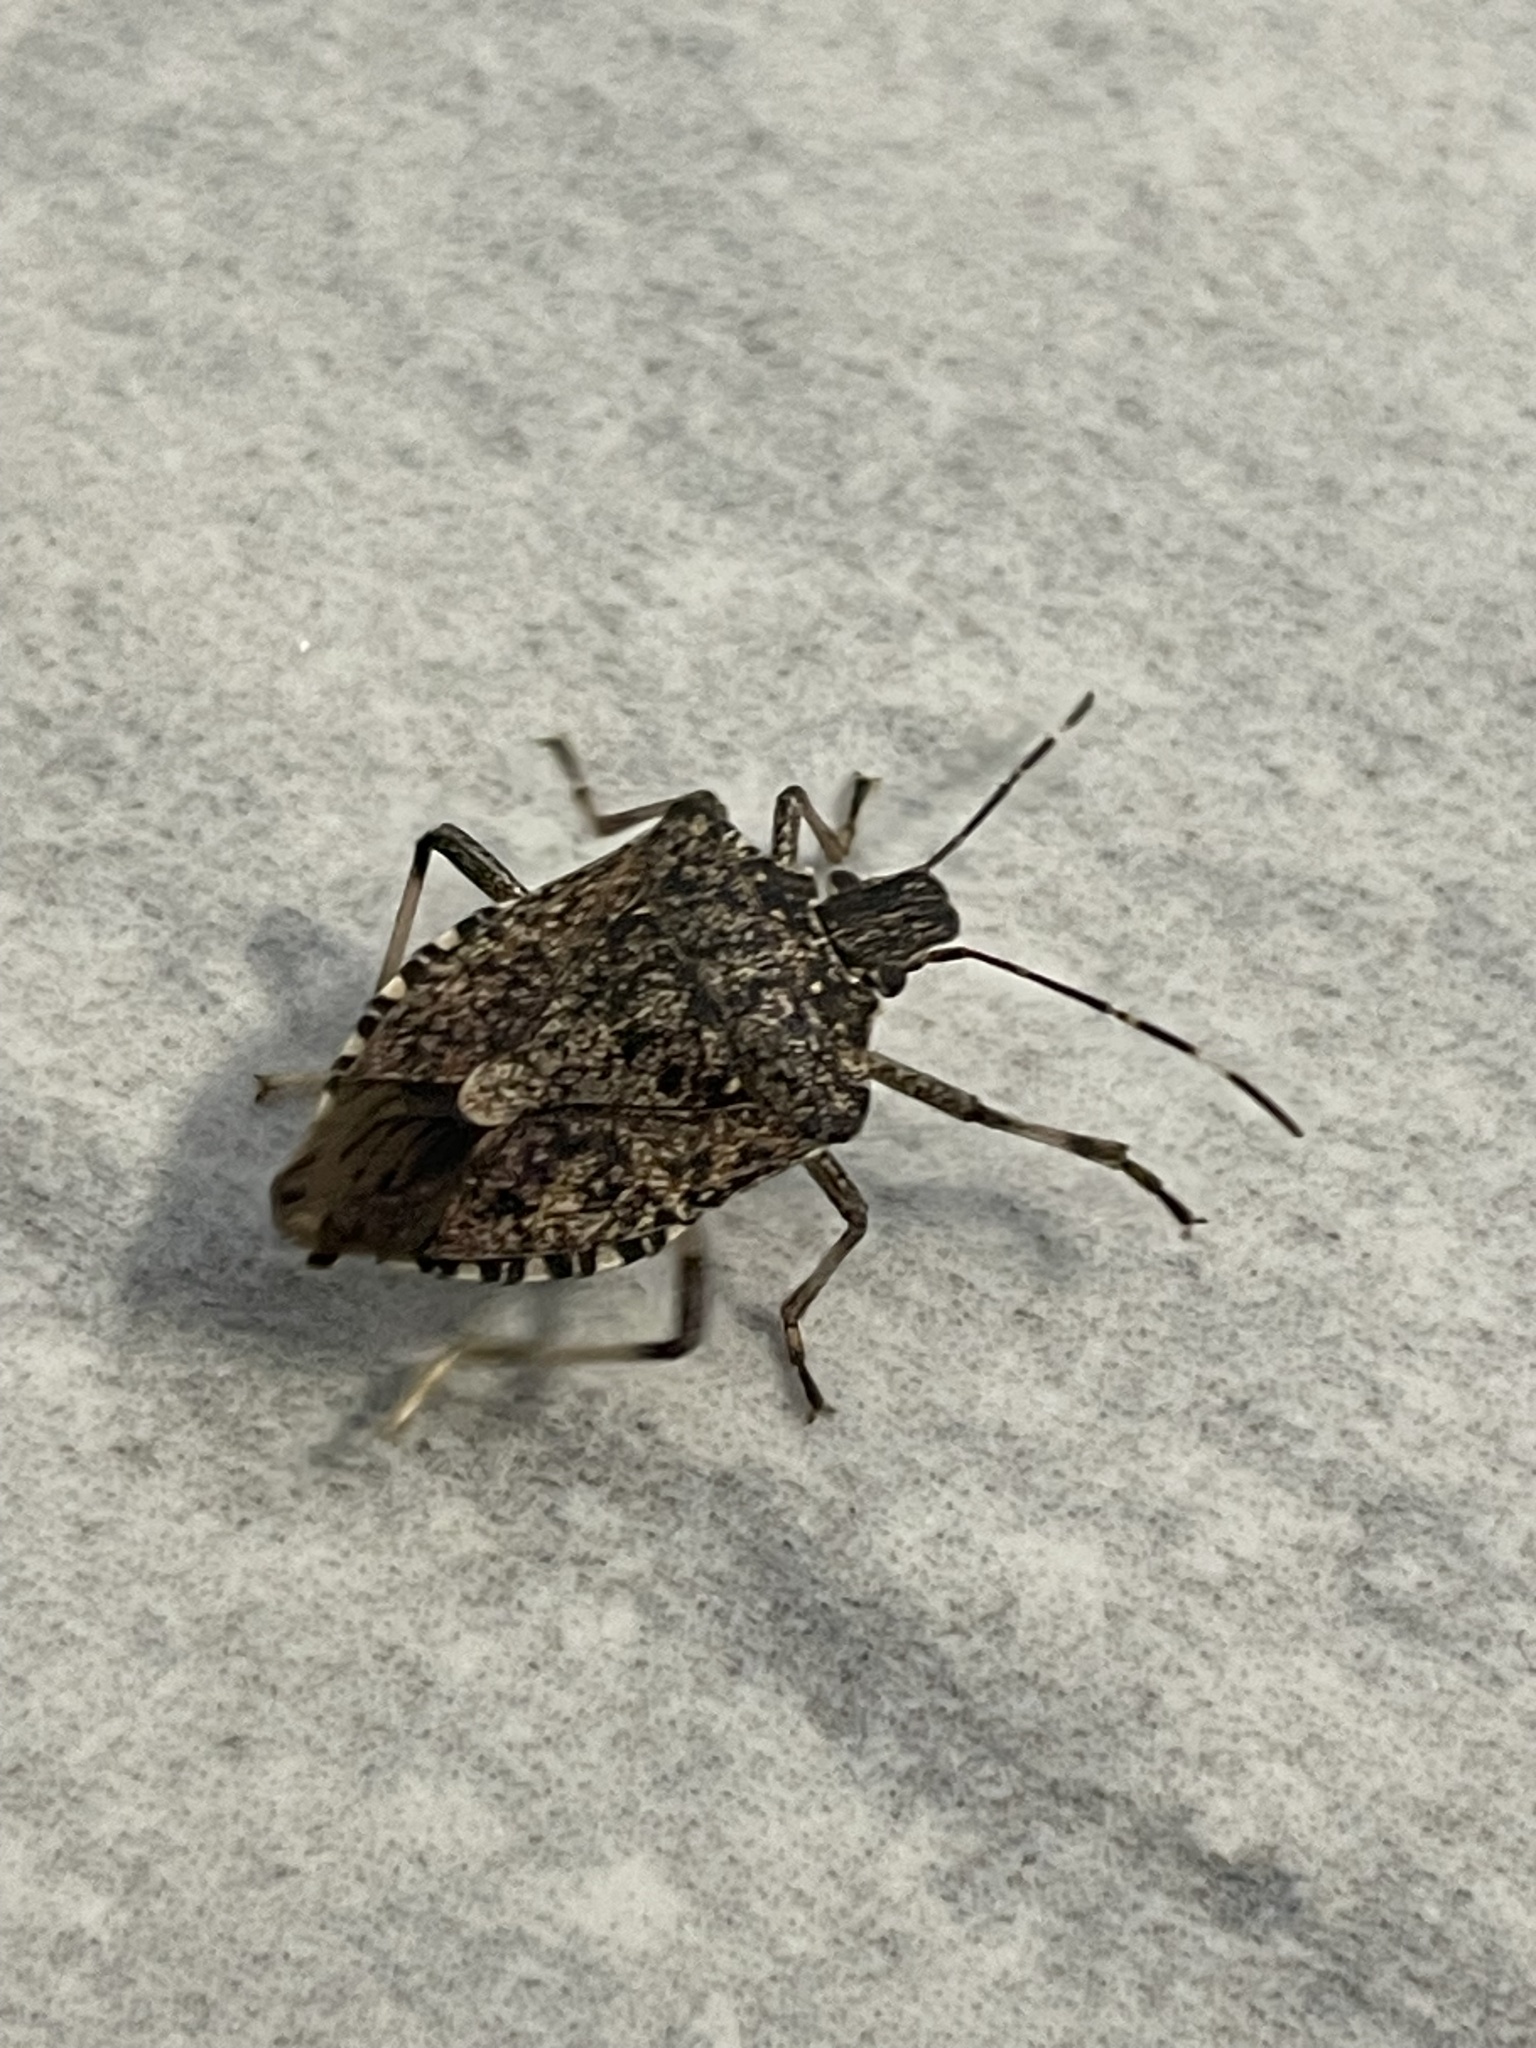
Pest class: stink_bug